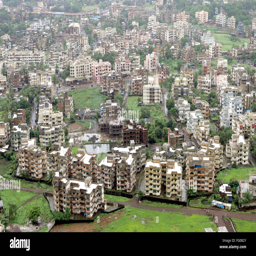
an aerial view of city on outskirts